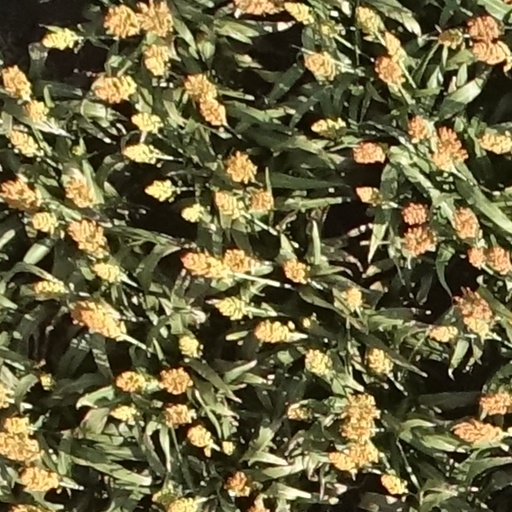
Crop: sorghum